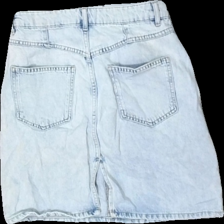
View: back
Type: Skirt
Category: Ladies
Brand: Gina Tricot
Colors: Blue
Material: 100% cotton
Cut: Regular
Size: 38
Season: Summer
Stains: Major
Holes: Minor
Price range: <50
Recommended usage: Export
Comment: sunbleached all over